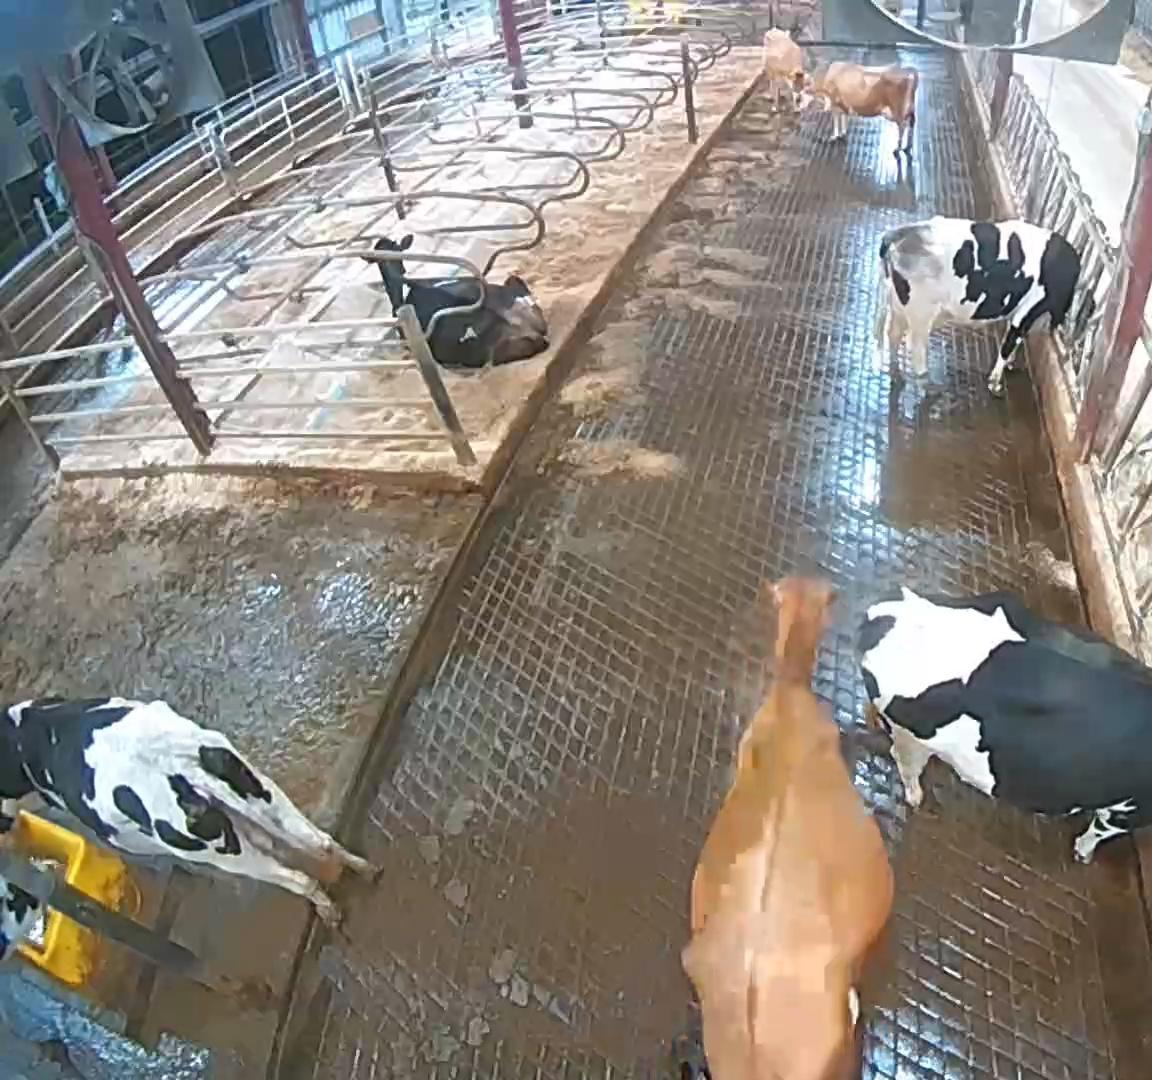
Number of cows: 7